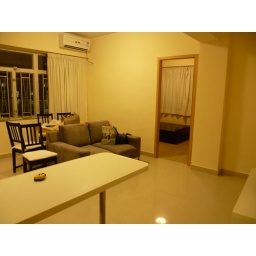
Dining table is right against my sofa - new wine cellar will go against the column besides the entrance to my room